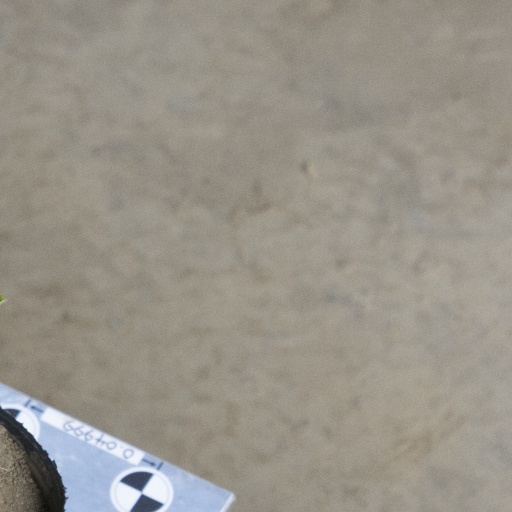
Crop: soybean